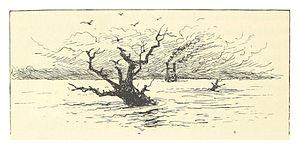
En français, et particulièrement en français de la Louisiane, un chicot est un arbre en partie ou totalement immergé dans l'eau. On lui donne aussi le nom de bois canard; souvent le terme anglais snag est utilisé en français. Chicot désigne aussi en français la chandelle.